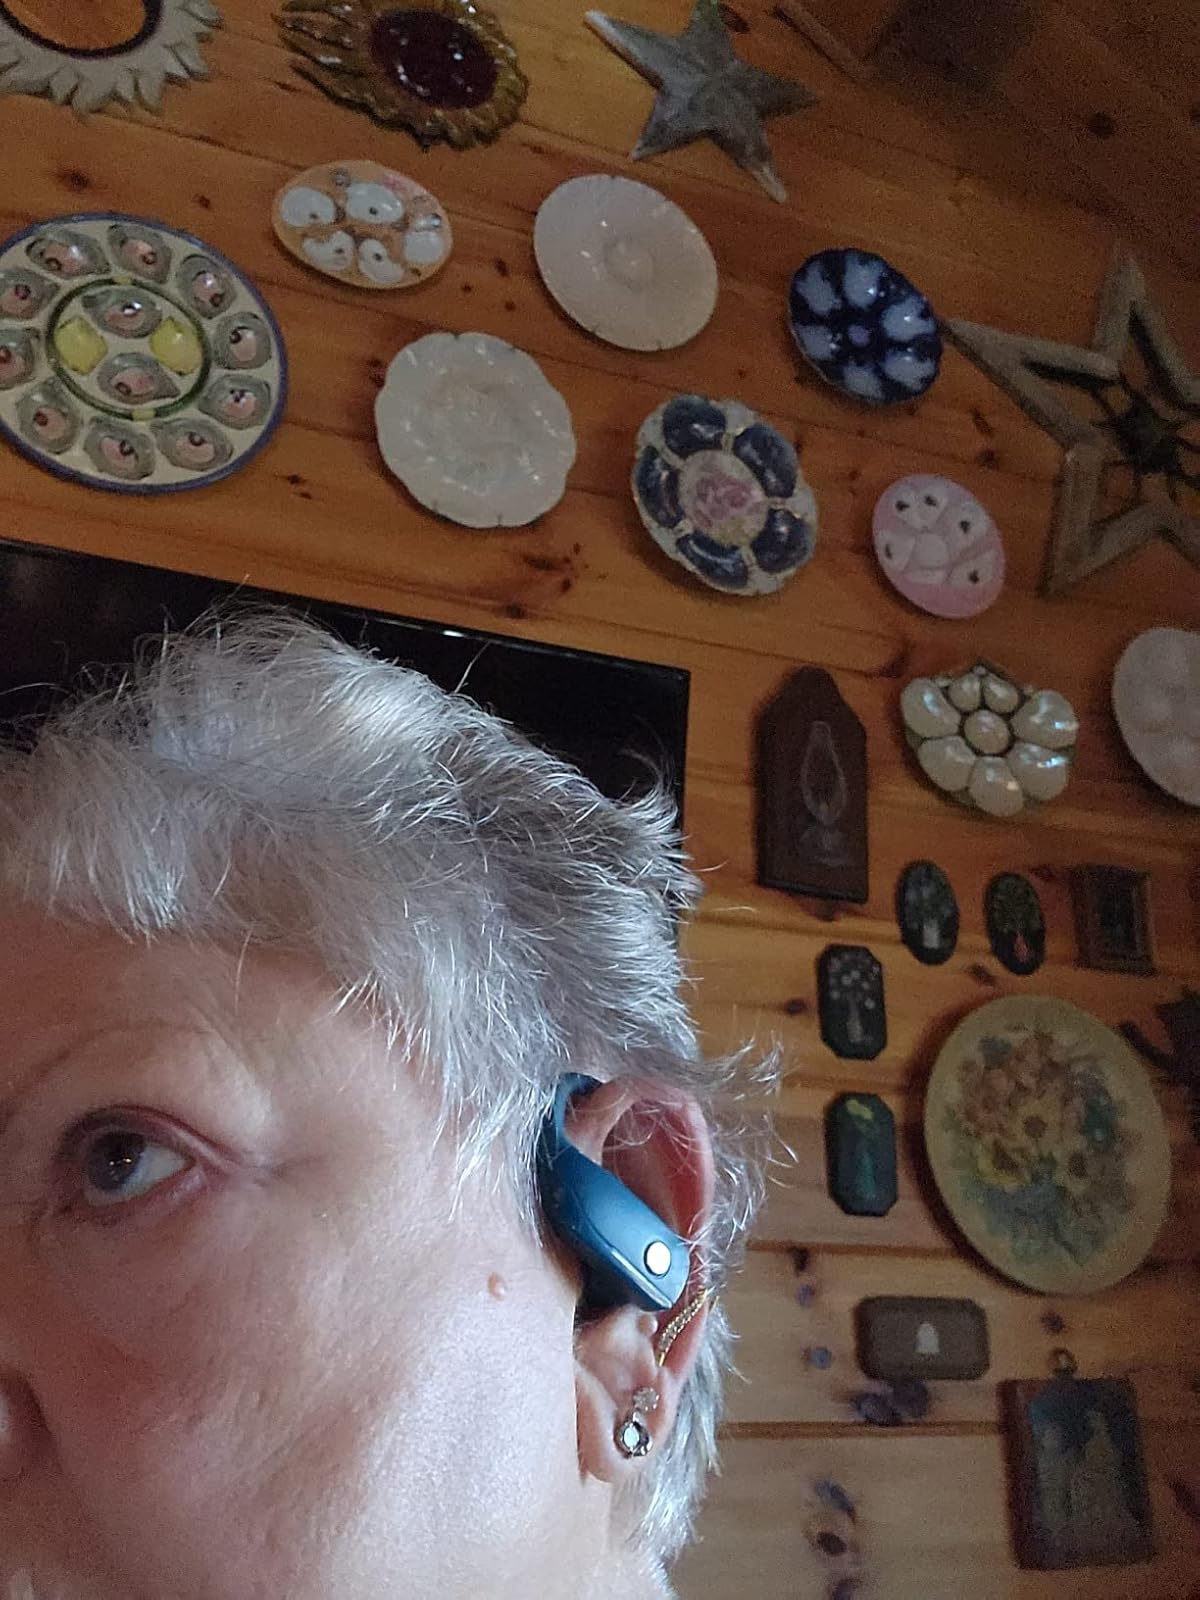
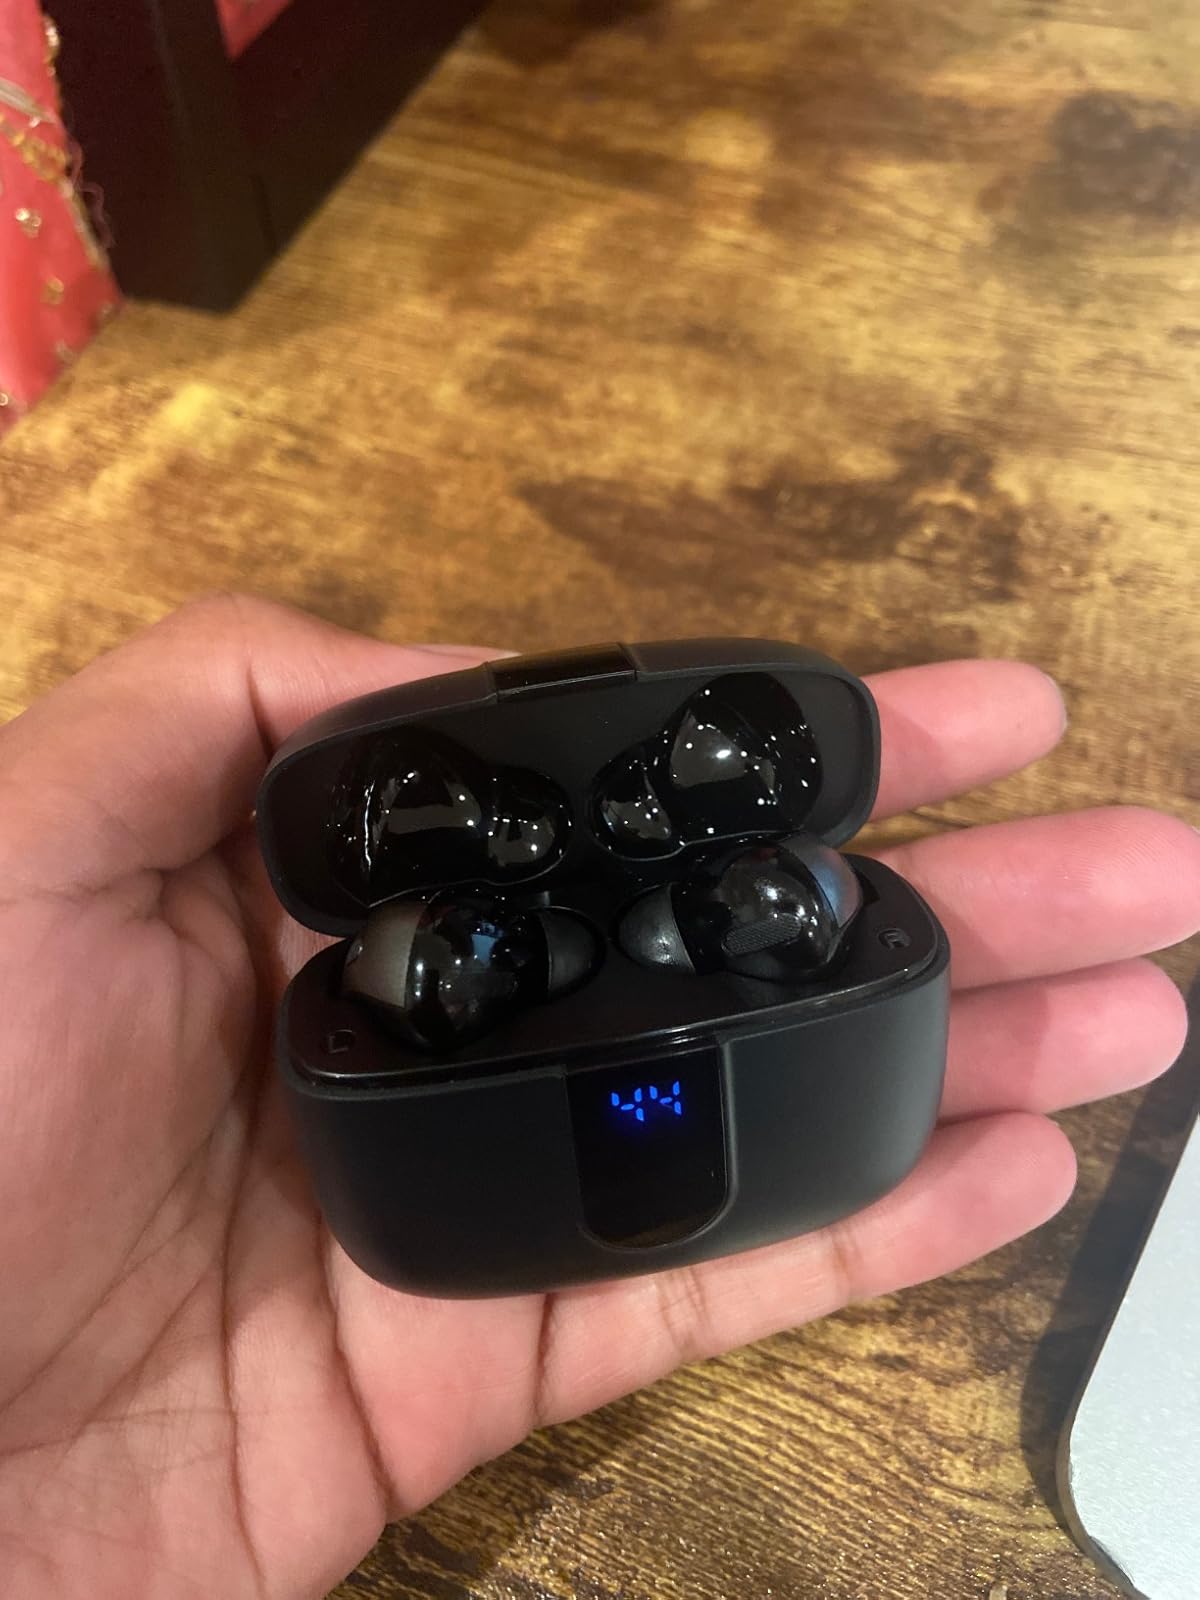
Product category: earbuds
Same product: no